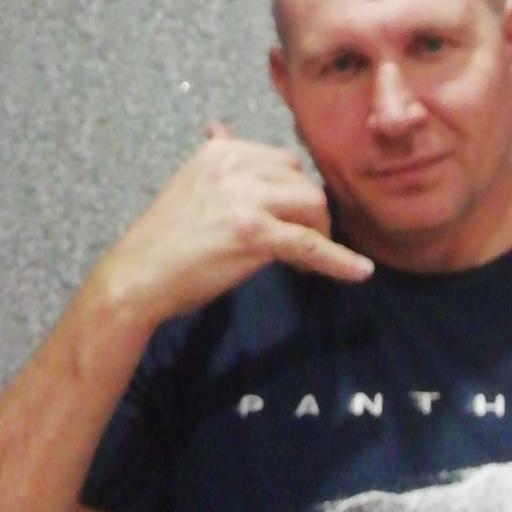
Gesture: call